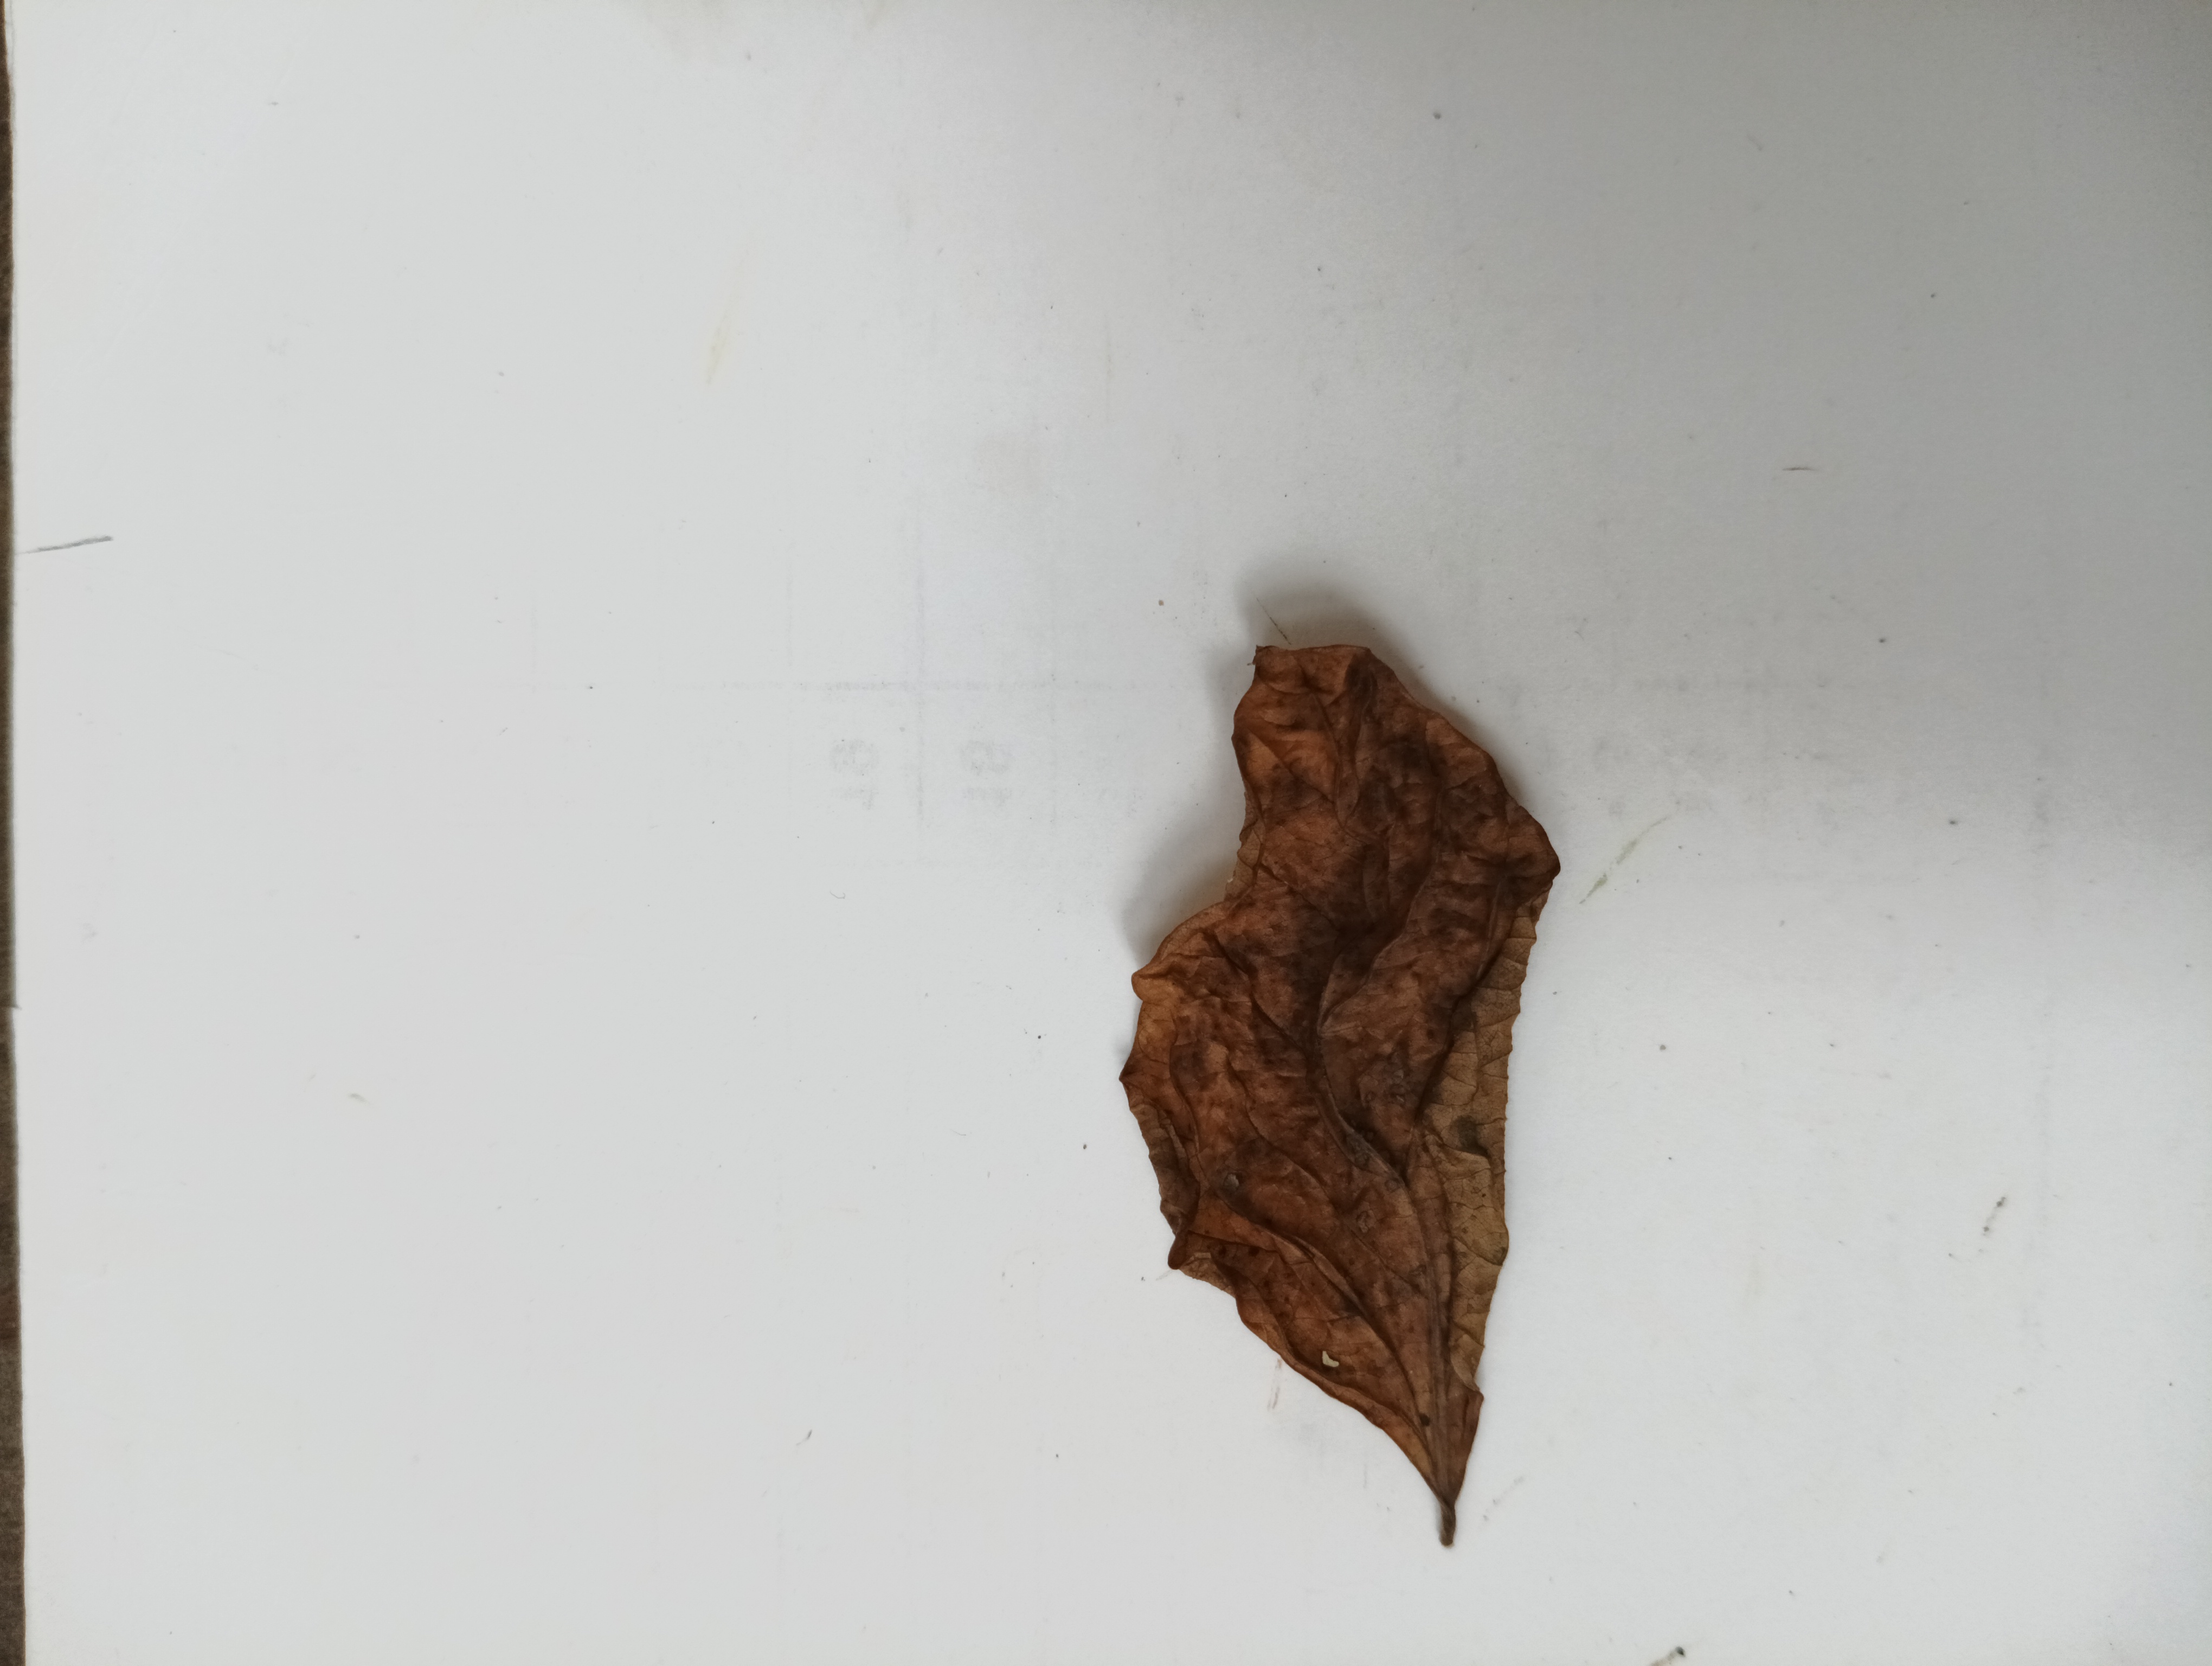
Label: Dry_leaf